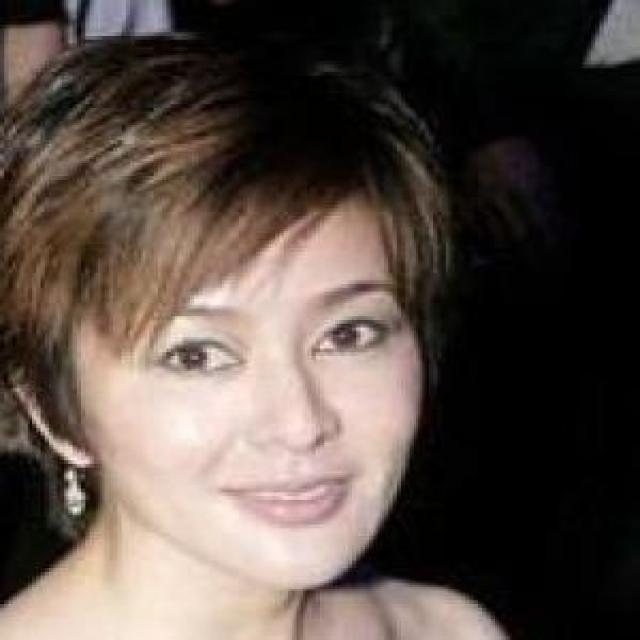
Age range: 45-64